Perth Observatory

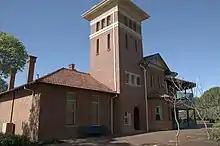
Old Perth Observatory at Mount Eliza. Now home to the WA branch of the National Trust.

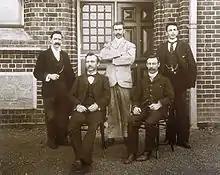
Observatory staff, . The first Government Astronomer, W. Ernest Cooke is seated at the left. His successor Harold Curlewis is standing in the light coloured suit.

The original Perth Observatory was constructed in 1896 and was officially opened in 1900 by John Forrest, the first premier of Western Australia. The observatory was located at Mount Eliza overlooking the city of Perth. Its chief roles were keeping Standard Time for Western Australia and meteorological data collection. The observatory dome was demolished in the 1960s to make way for Dumas House, after the Observatory of the city was relocated elsewhere. The house of the chief astronomer of the old observatory remains today, the current tenant is the National Trust.